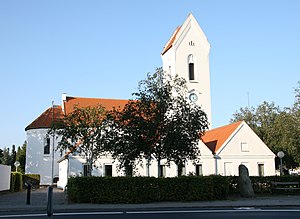
Taastrup
Taastrup eller Tåstrup ligger på Nordøstsjælland og er en satellitby til København, beliggende øst for den gamle landsby Høje-Taastrup, der nu er vokset sammen med selve Taastrup. Byen har 34.364 indbyggere og ligger i Høje-Taastrup Kommune under Region Hovedstaden.